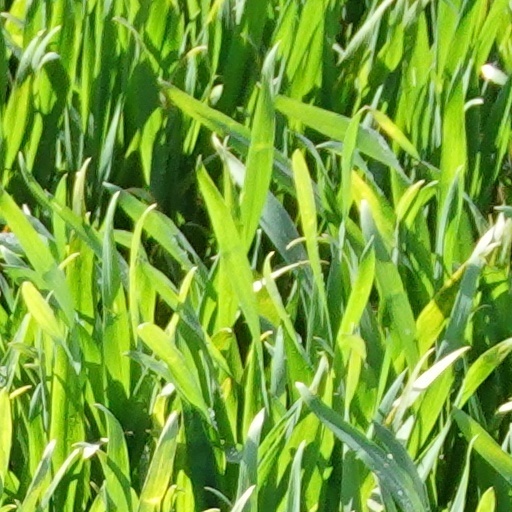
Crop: wheat